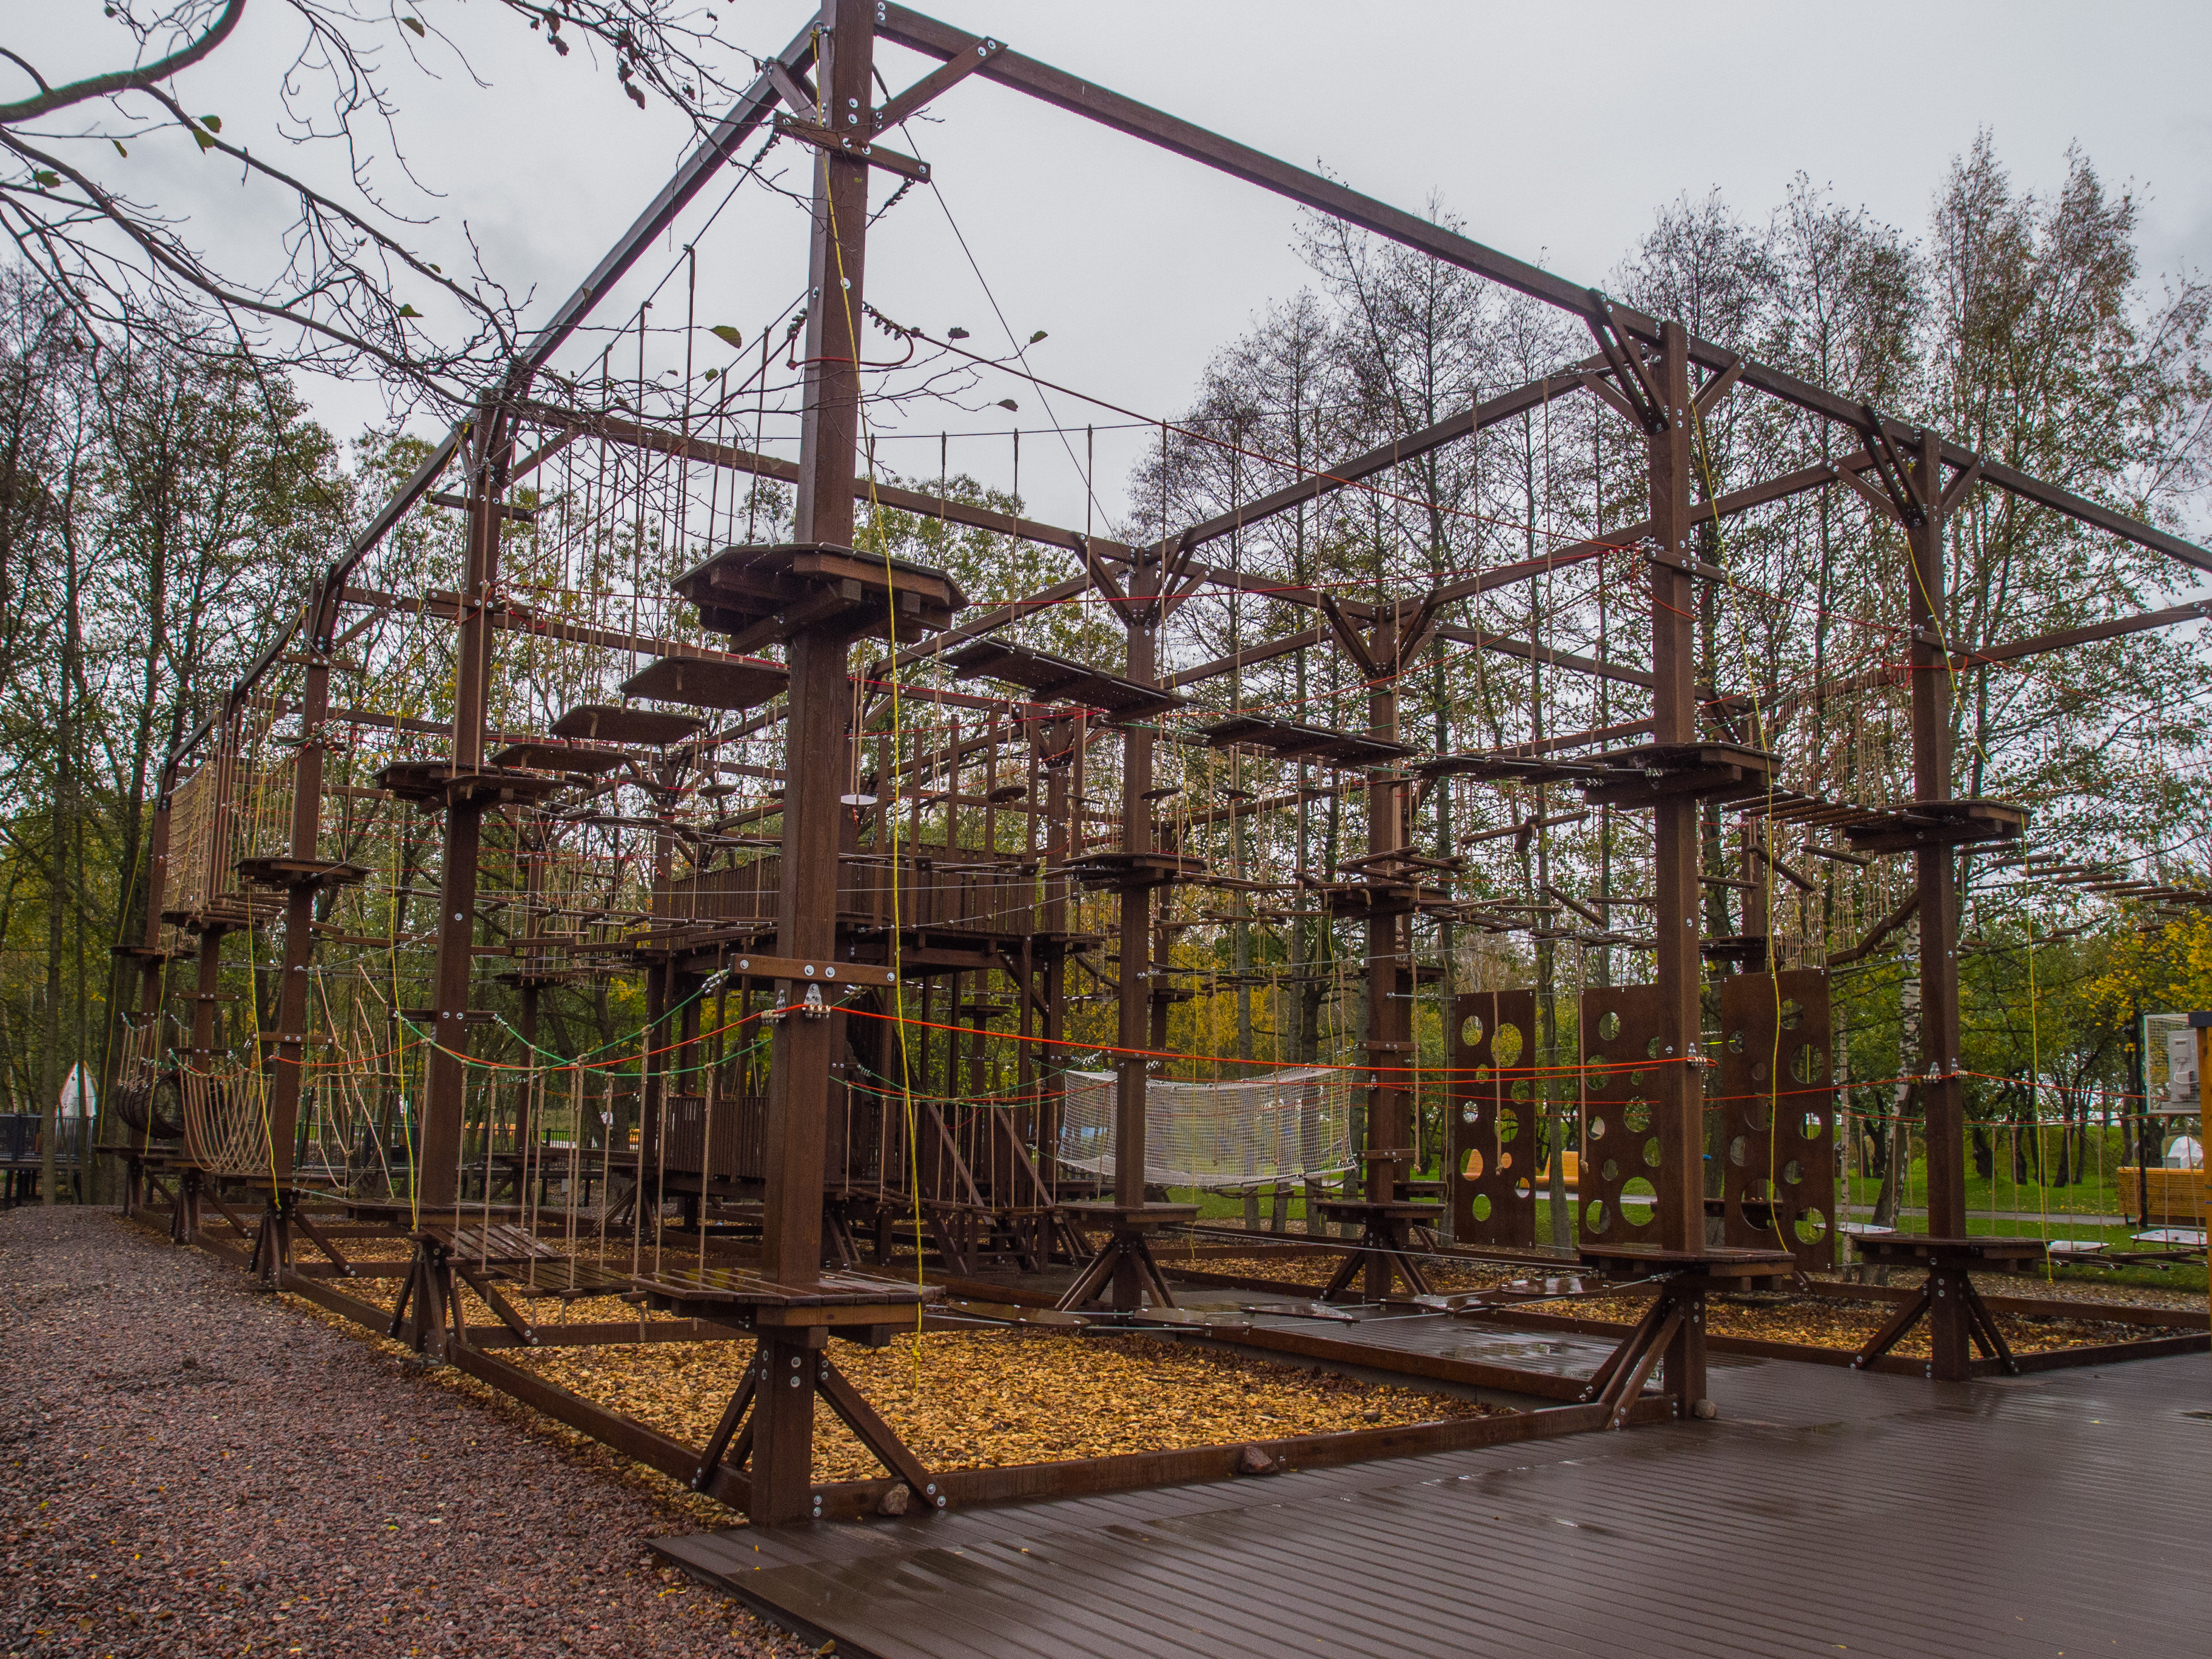
image, overhead power line, iron, tree, electricity, electrical supply, architecture, industry, plant, metal, house, residential area, public utility, city, building, steel, playground, park